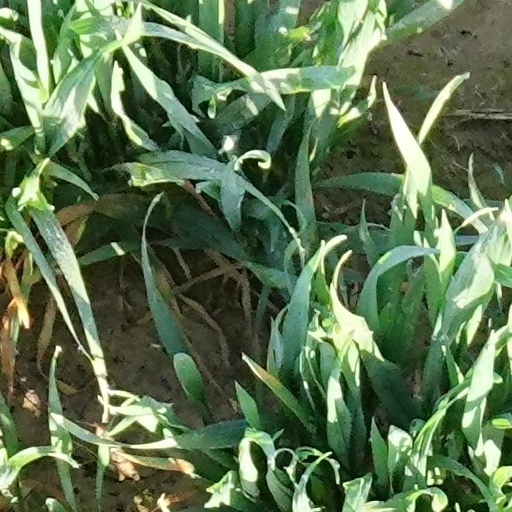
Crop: wheat